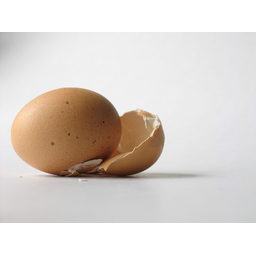
Label: eggshells